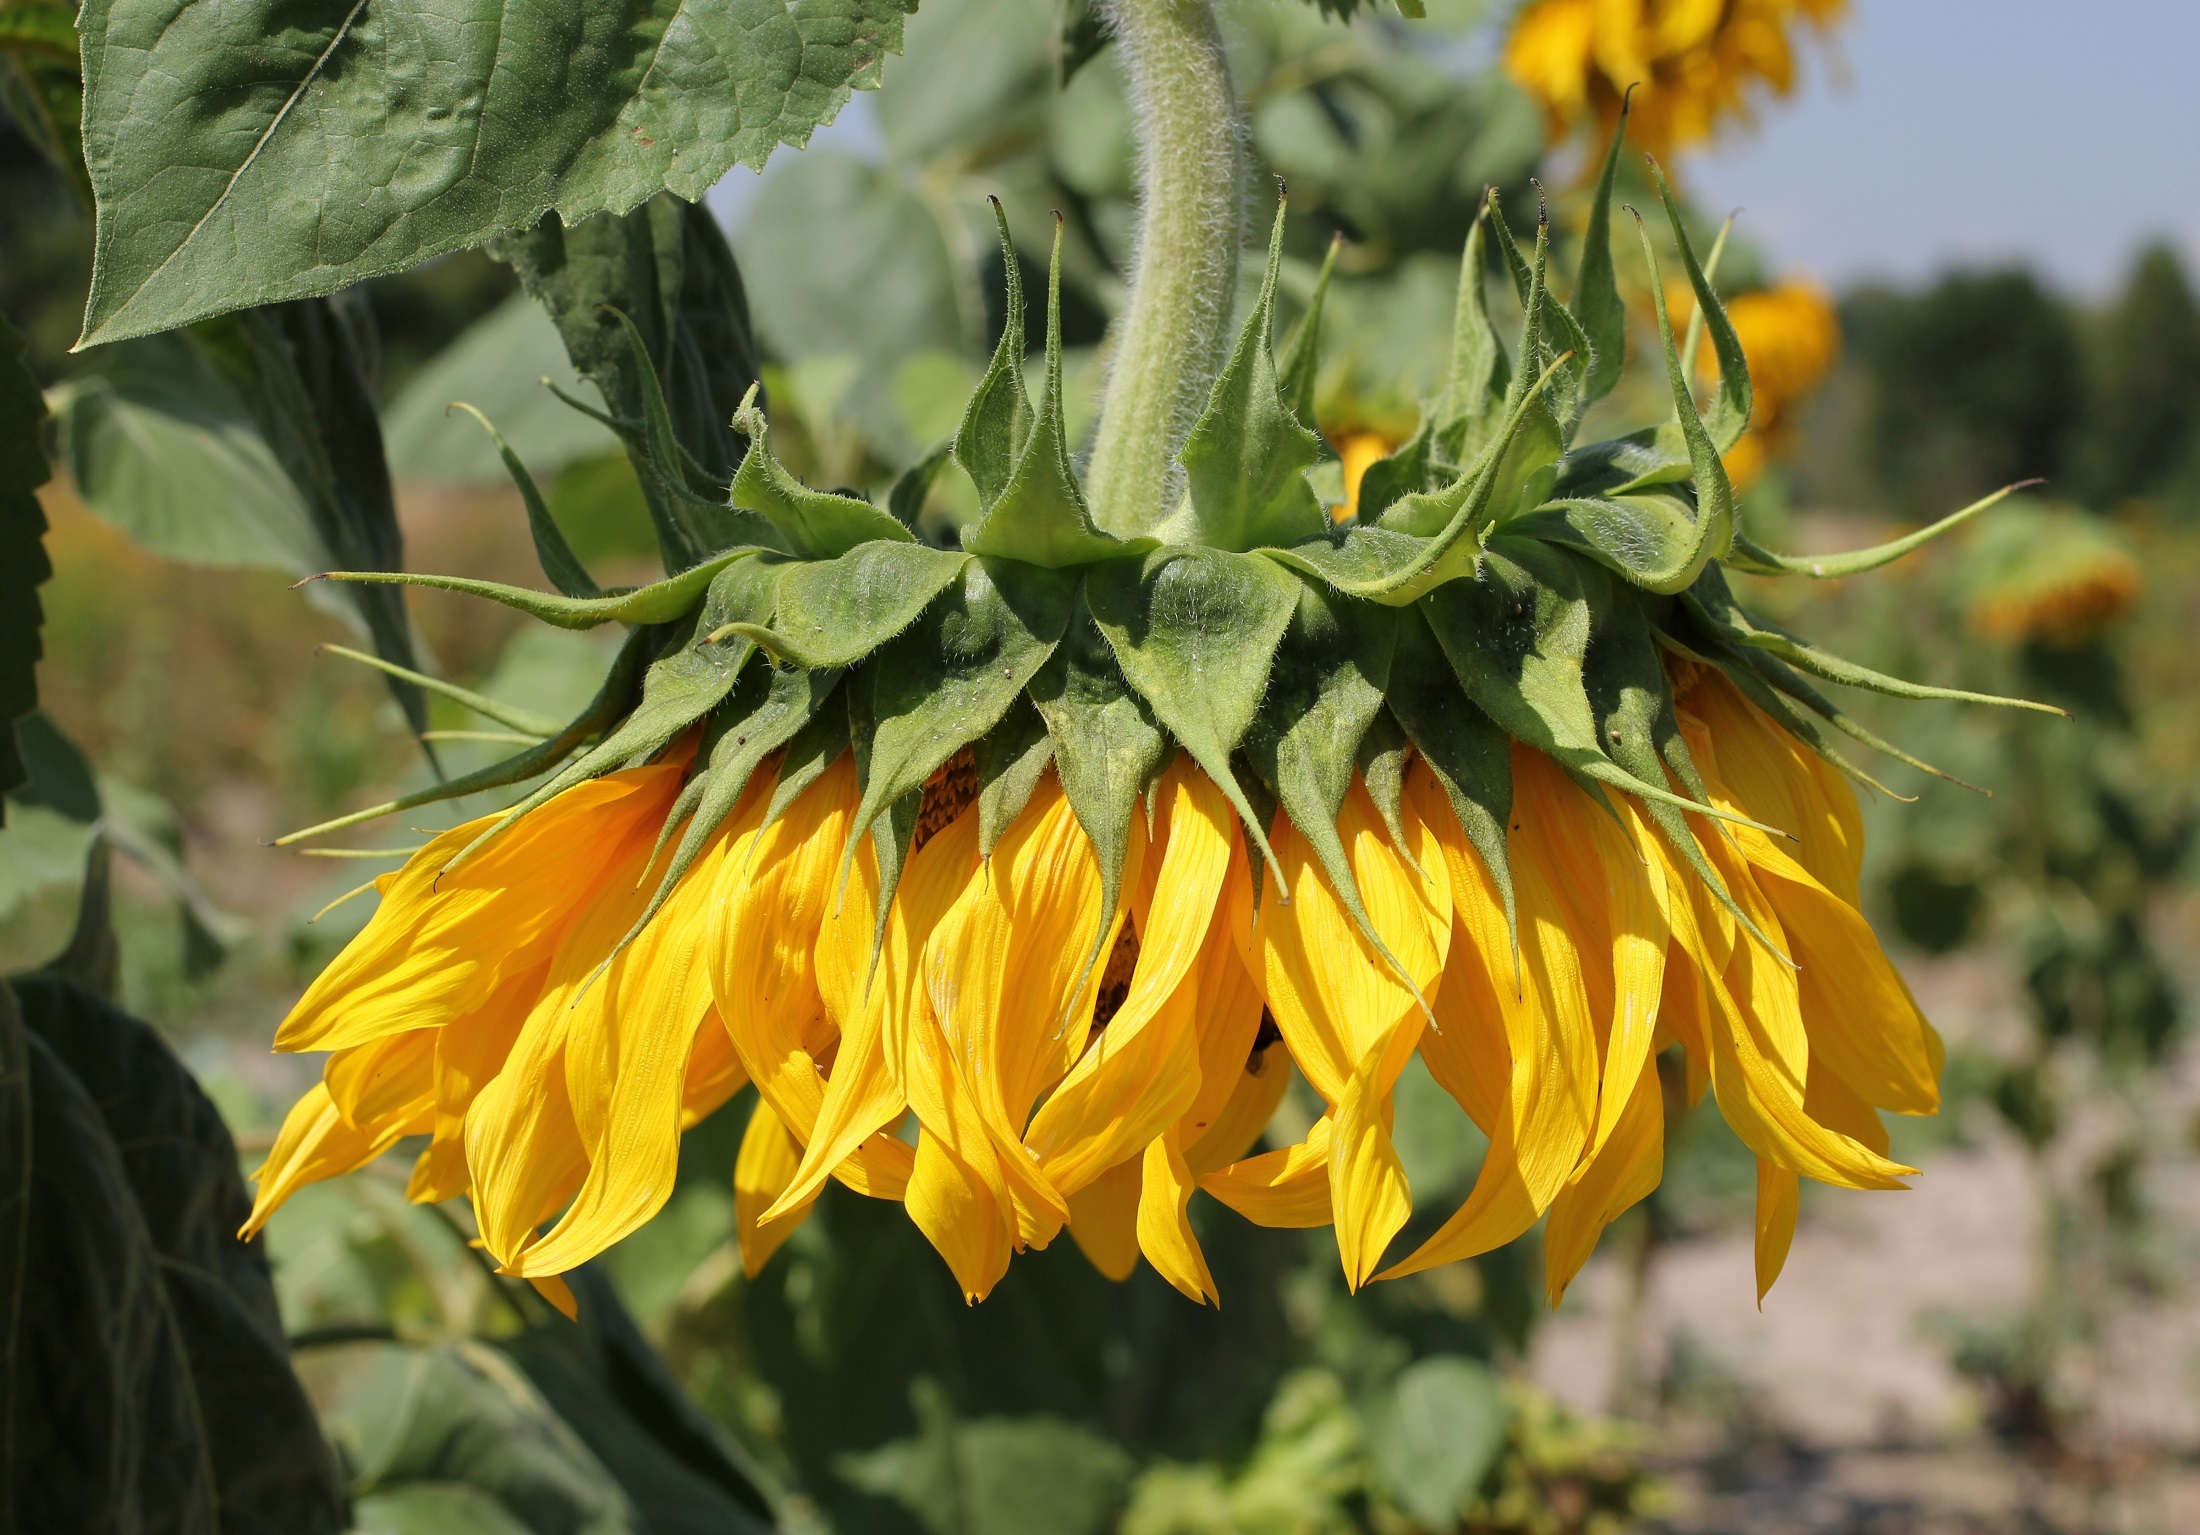
blossom, plant, field, countryside, leaf, flower, bloom, floral, natural, botany, blooming, yellow, flora, sunflower, wildflower, close up, outdoors, petals, bright, head, growing, vibrant, wilted, macro photography, flowering plant, daisy family, sunflower seed, annual plant, plant stem, land plant